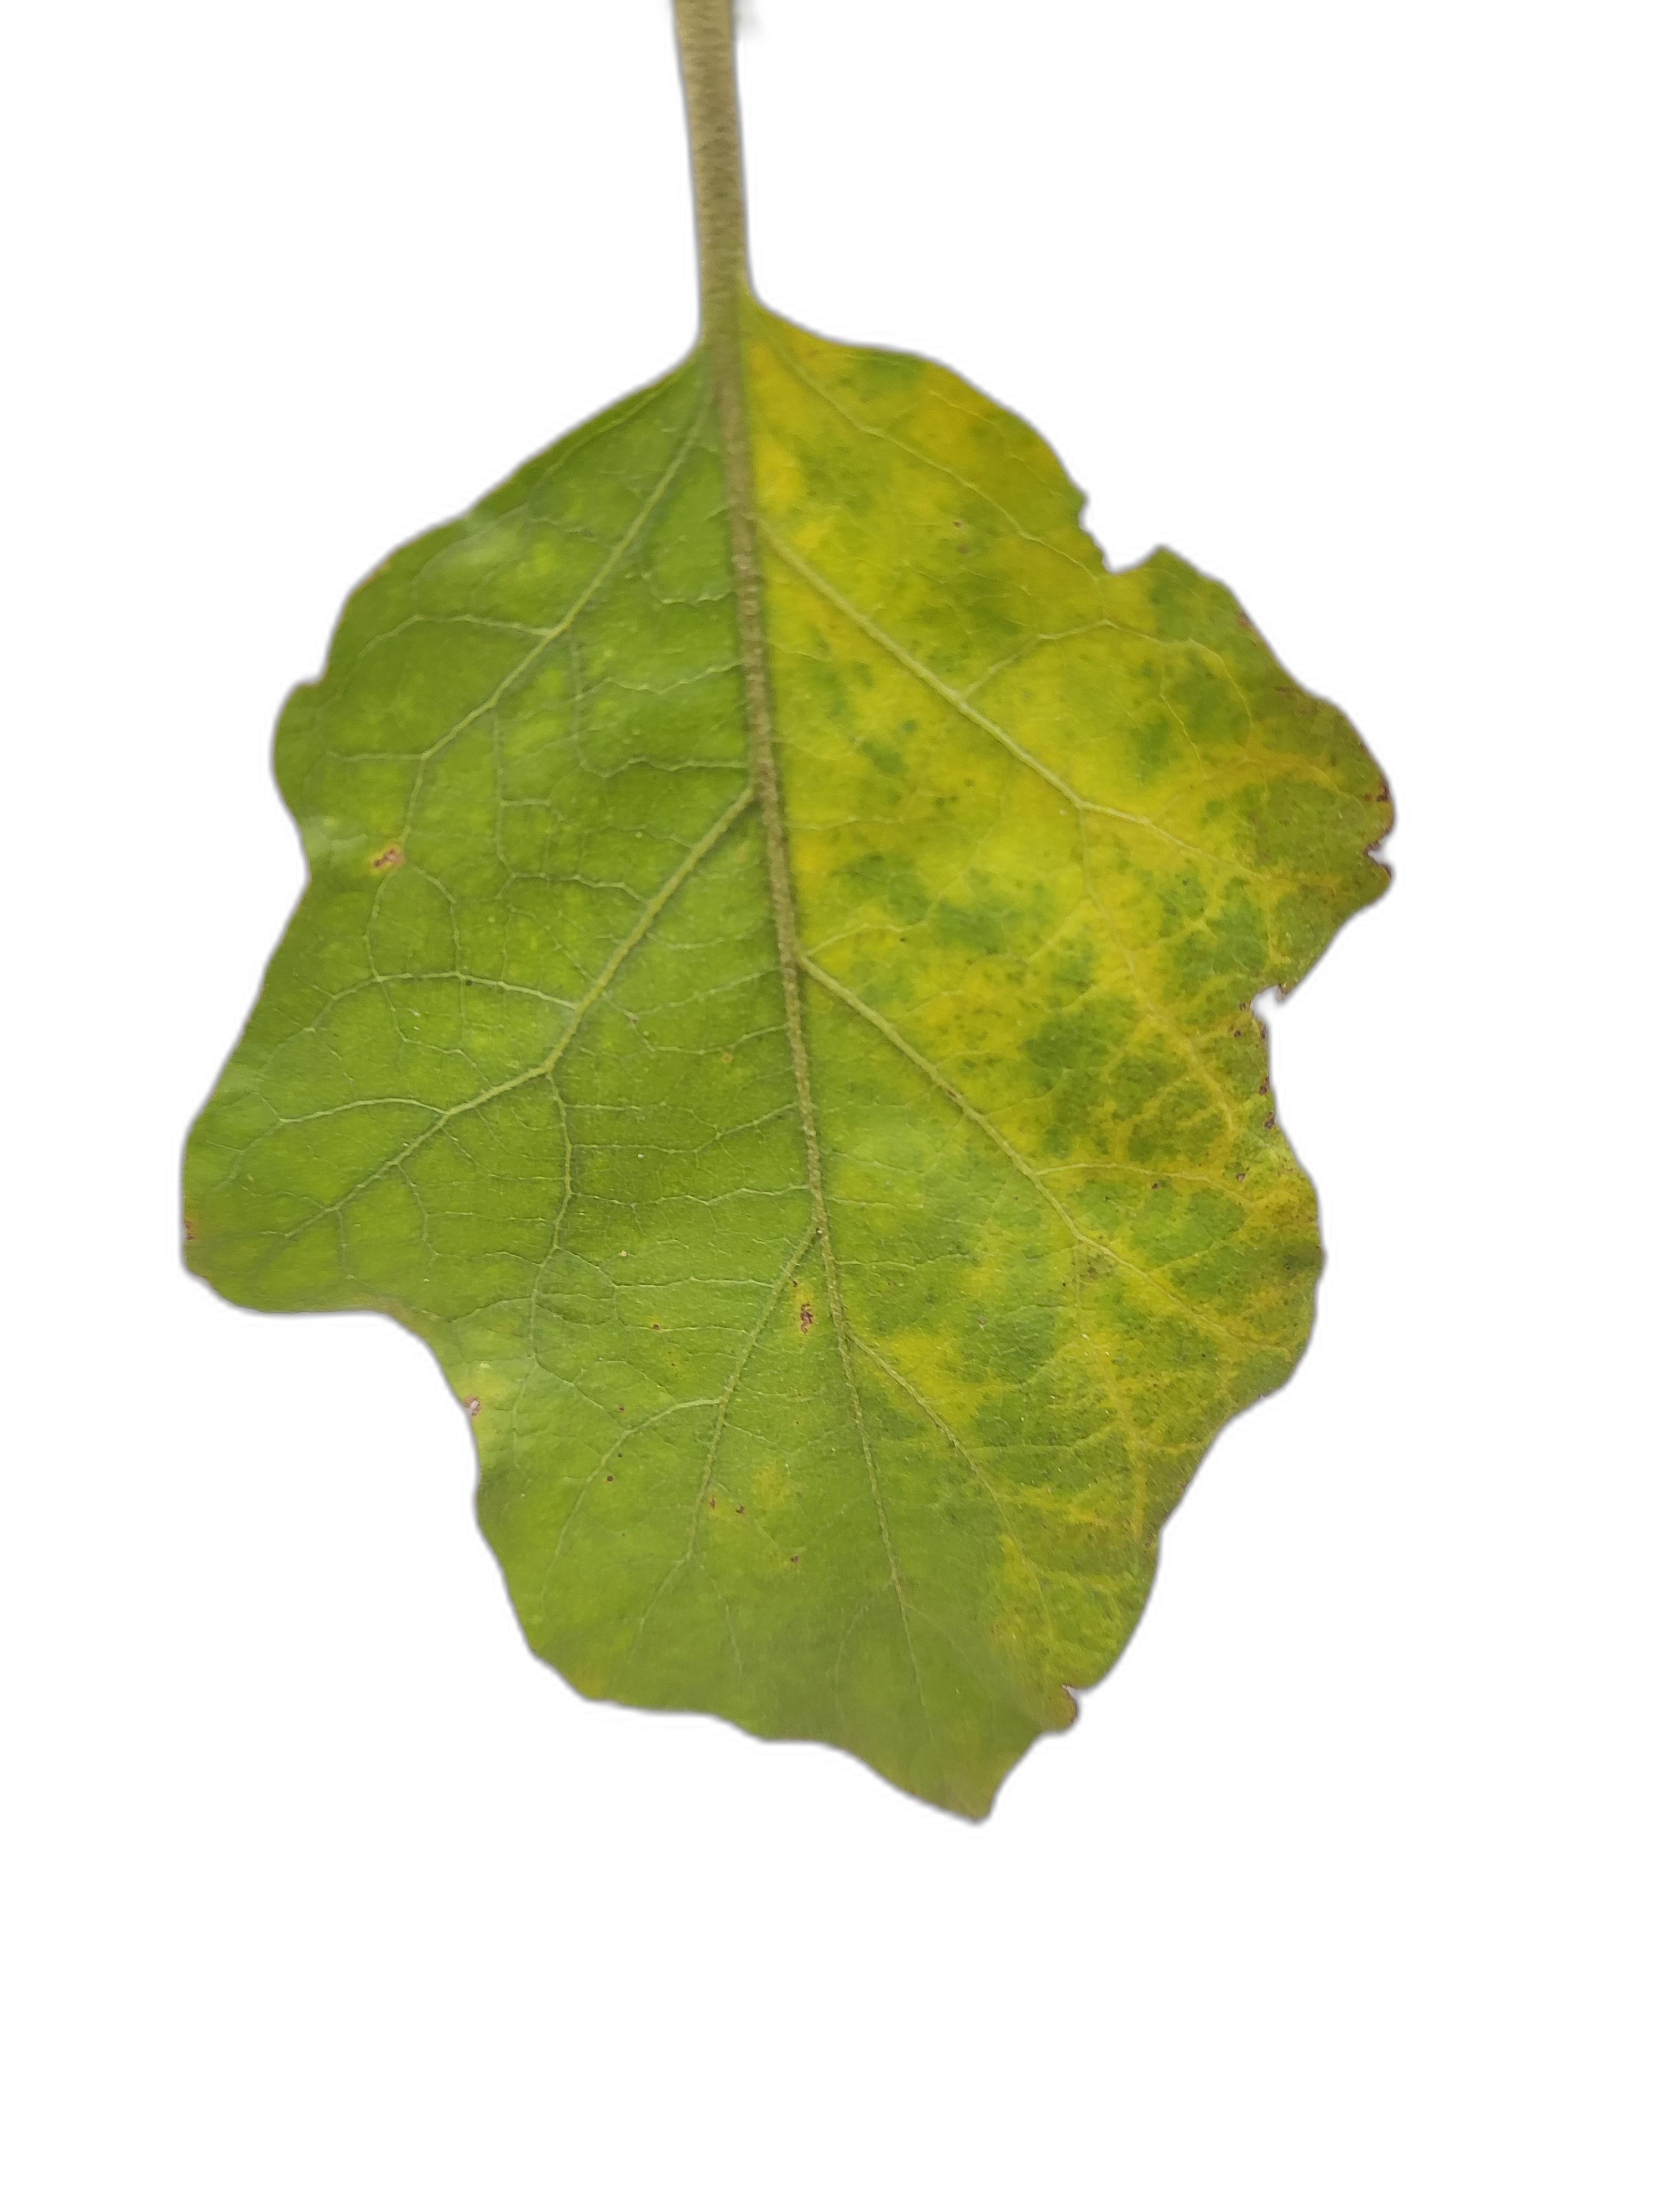
Label: Mosaic Virus Disease